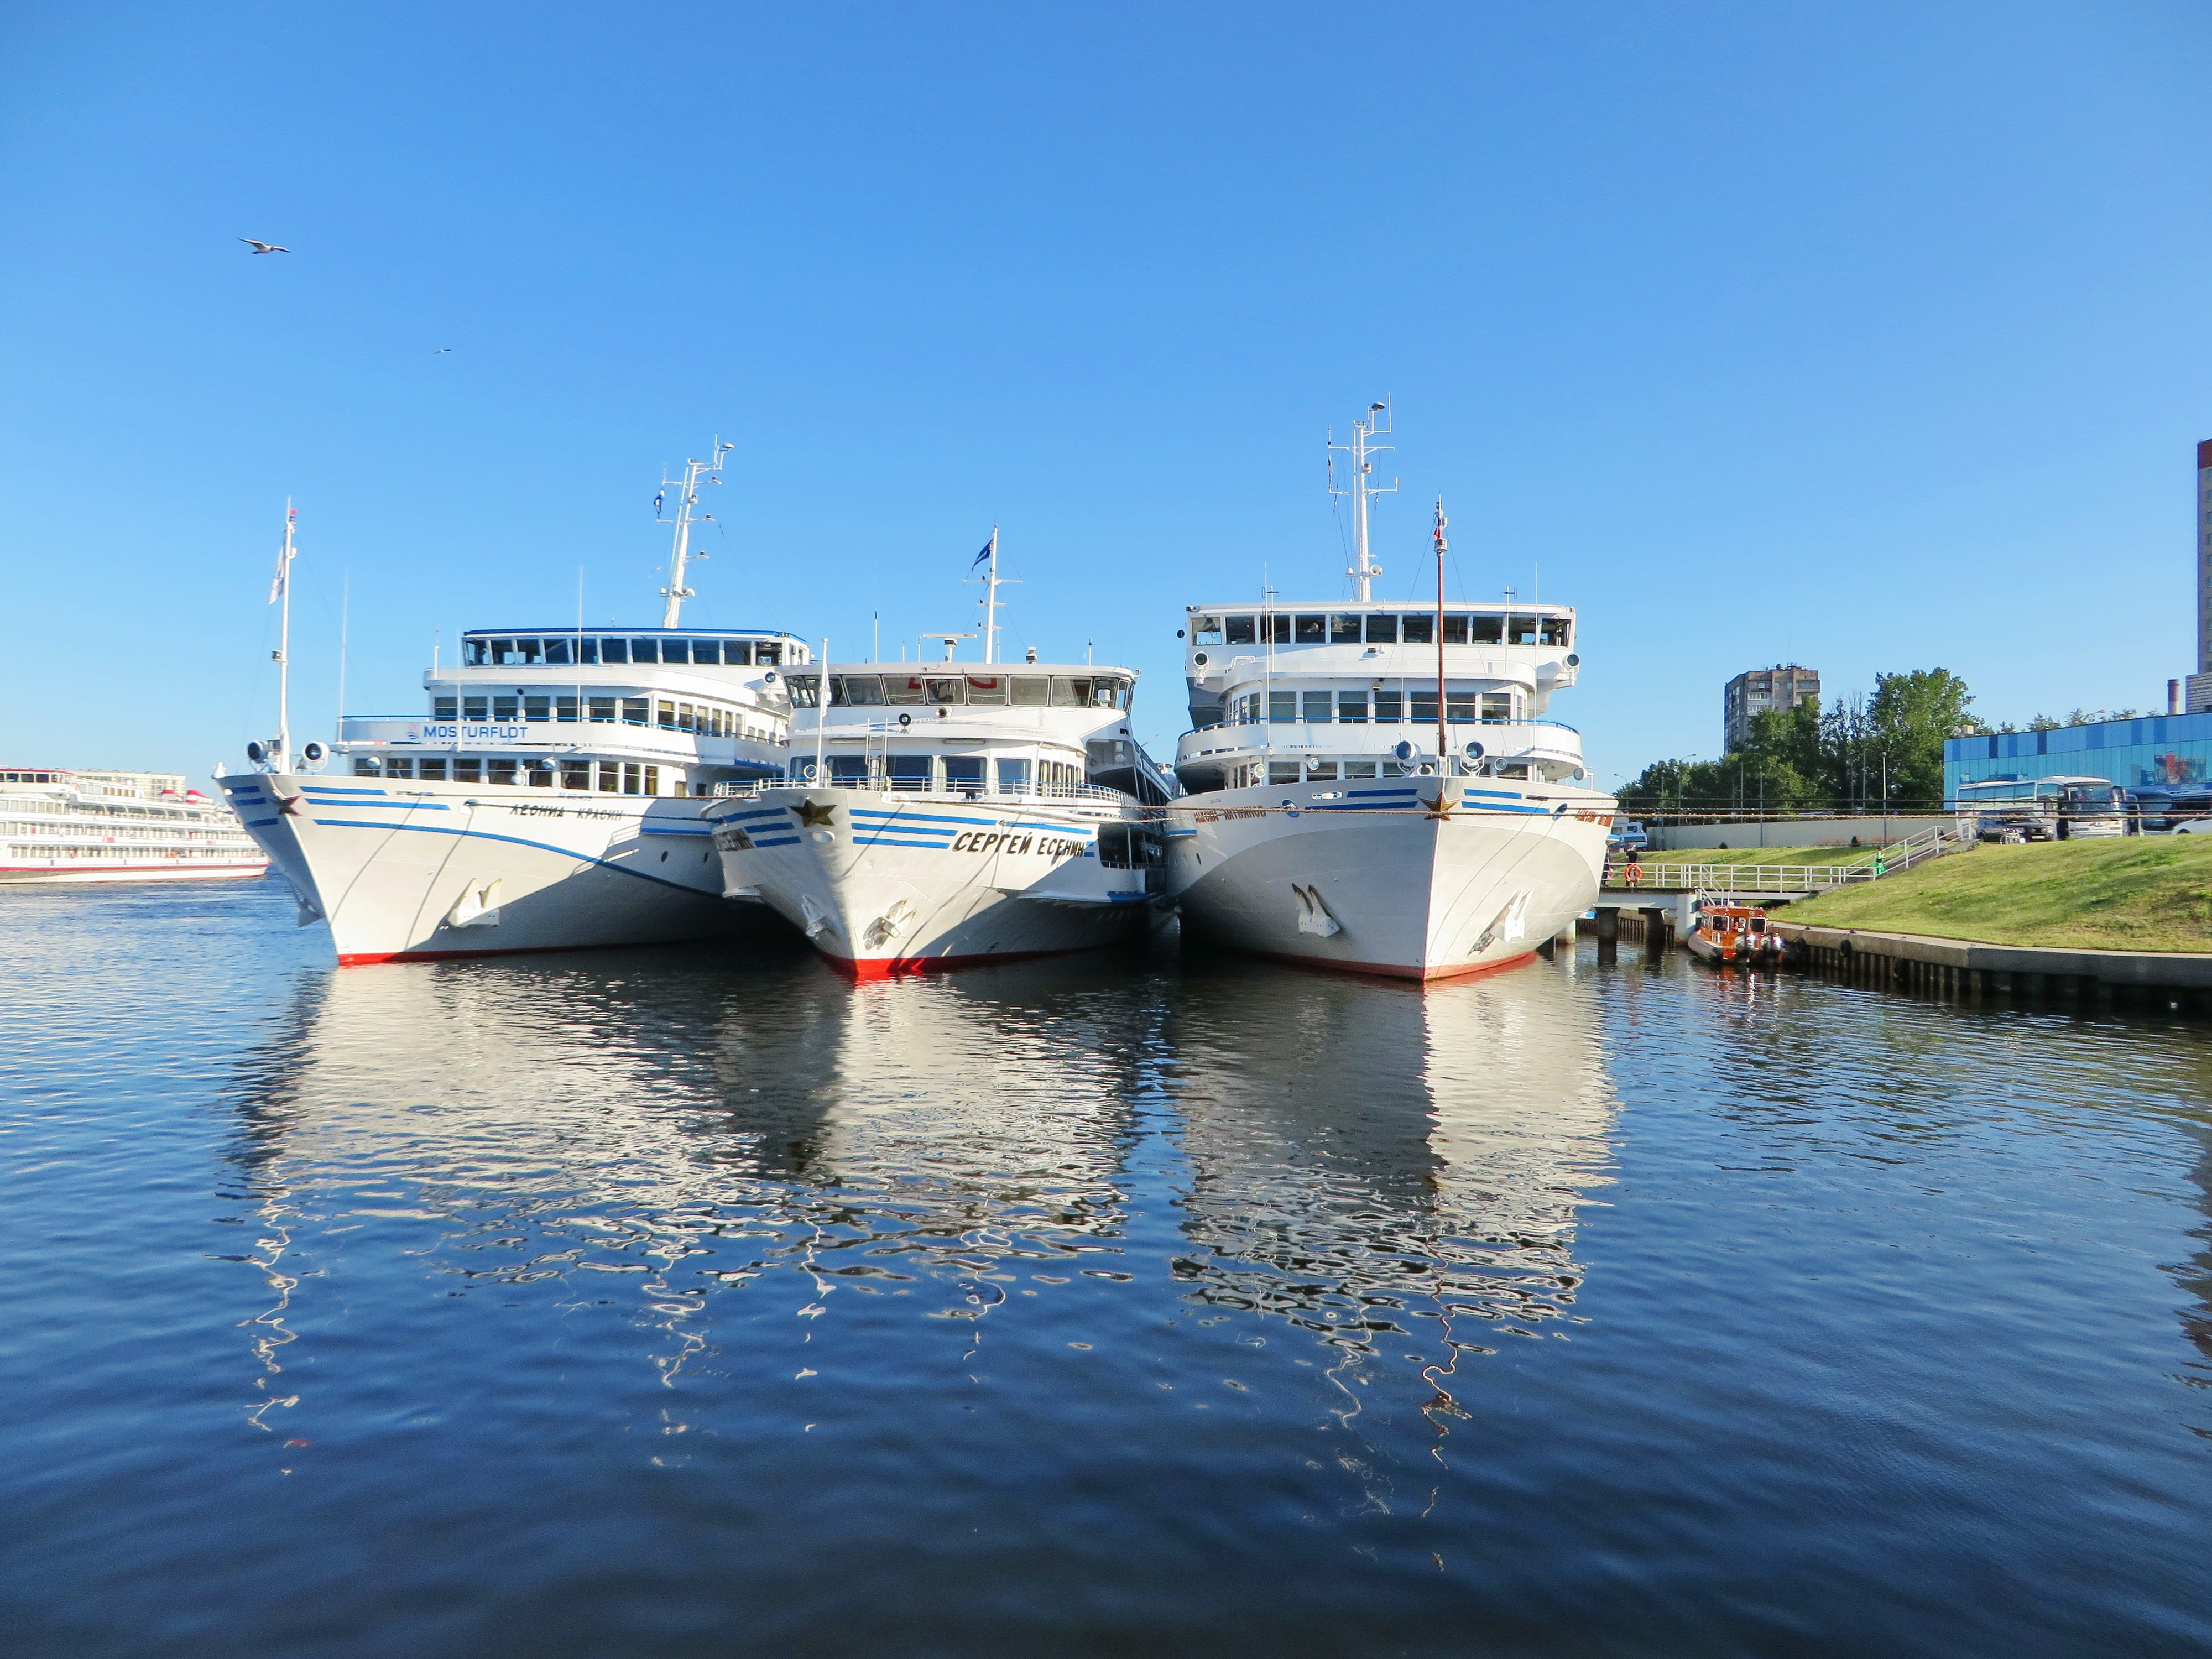
sea, dock, boat, ship, vehicle, harbor, tourism, cargo ship, cruise, ferry, ships, channel, watercraft, skippers, passenger ship, freight transport